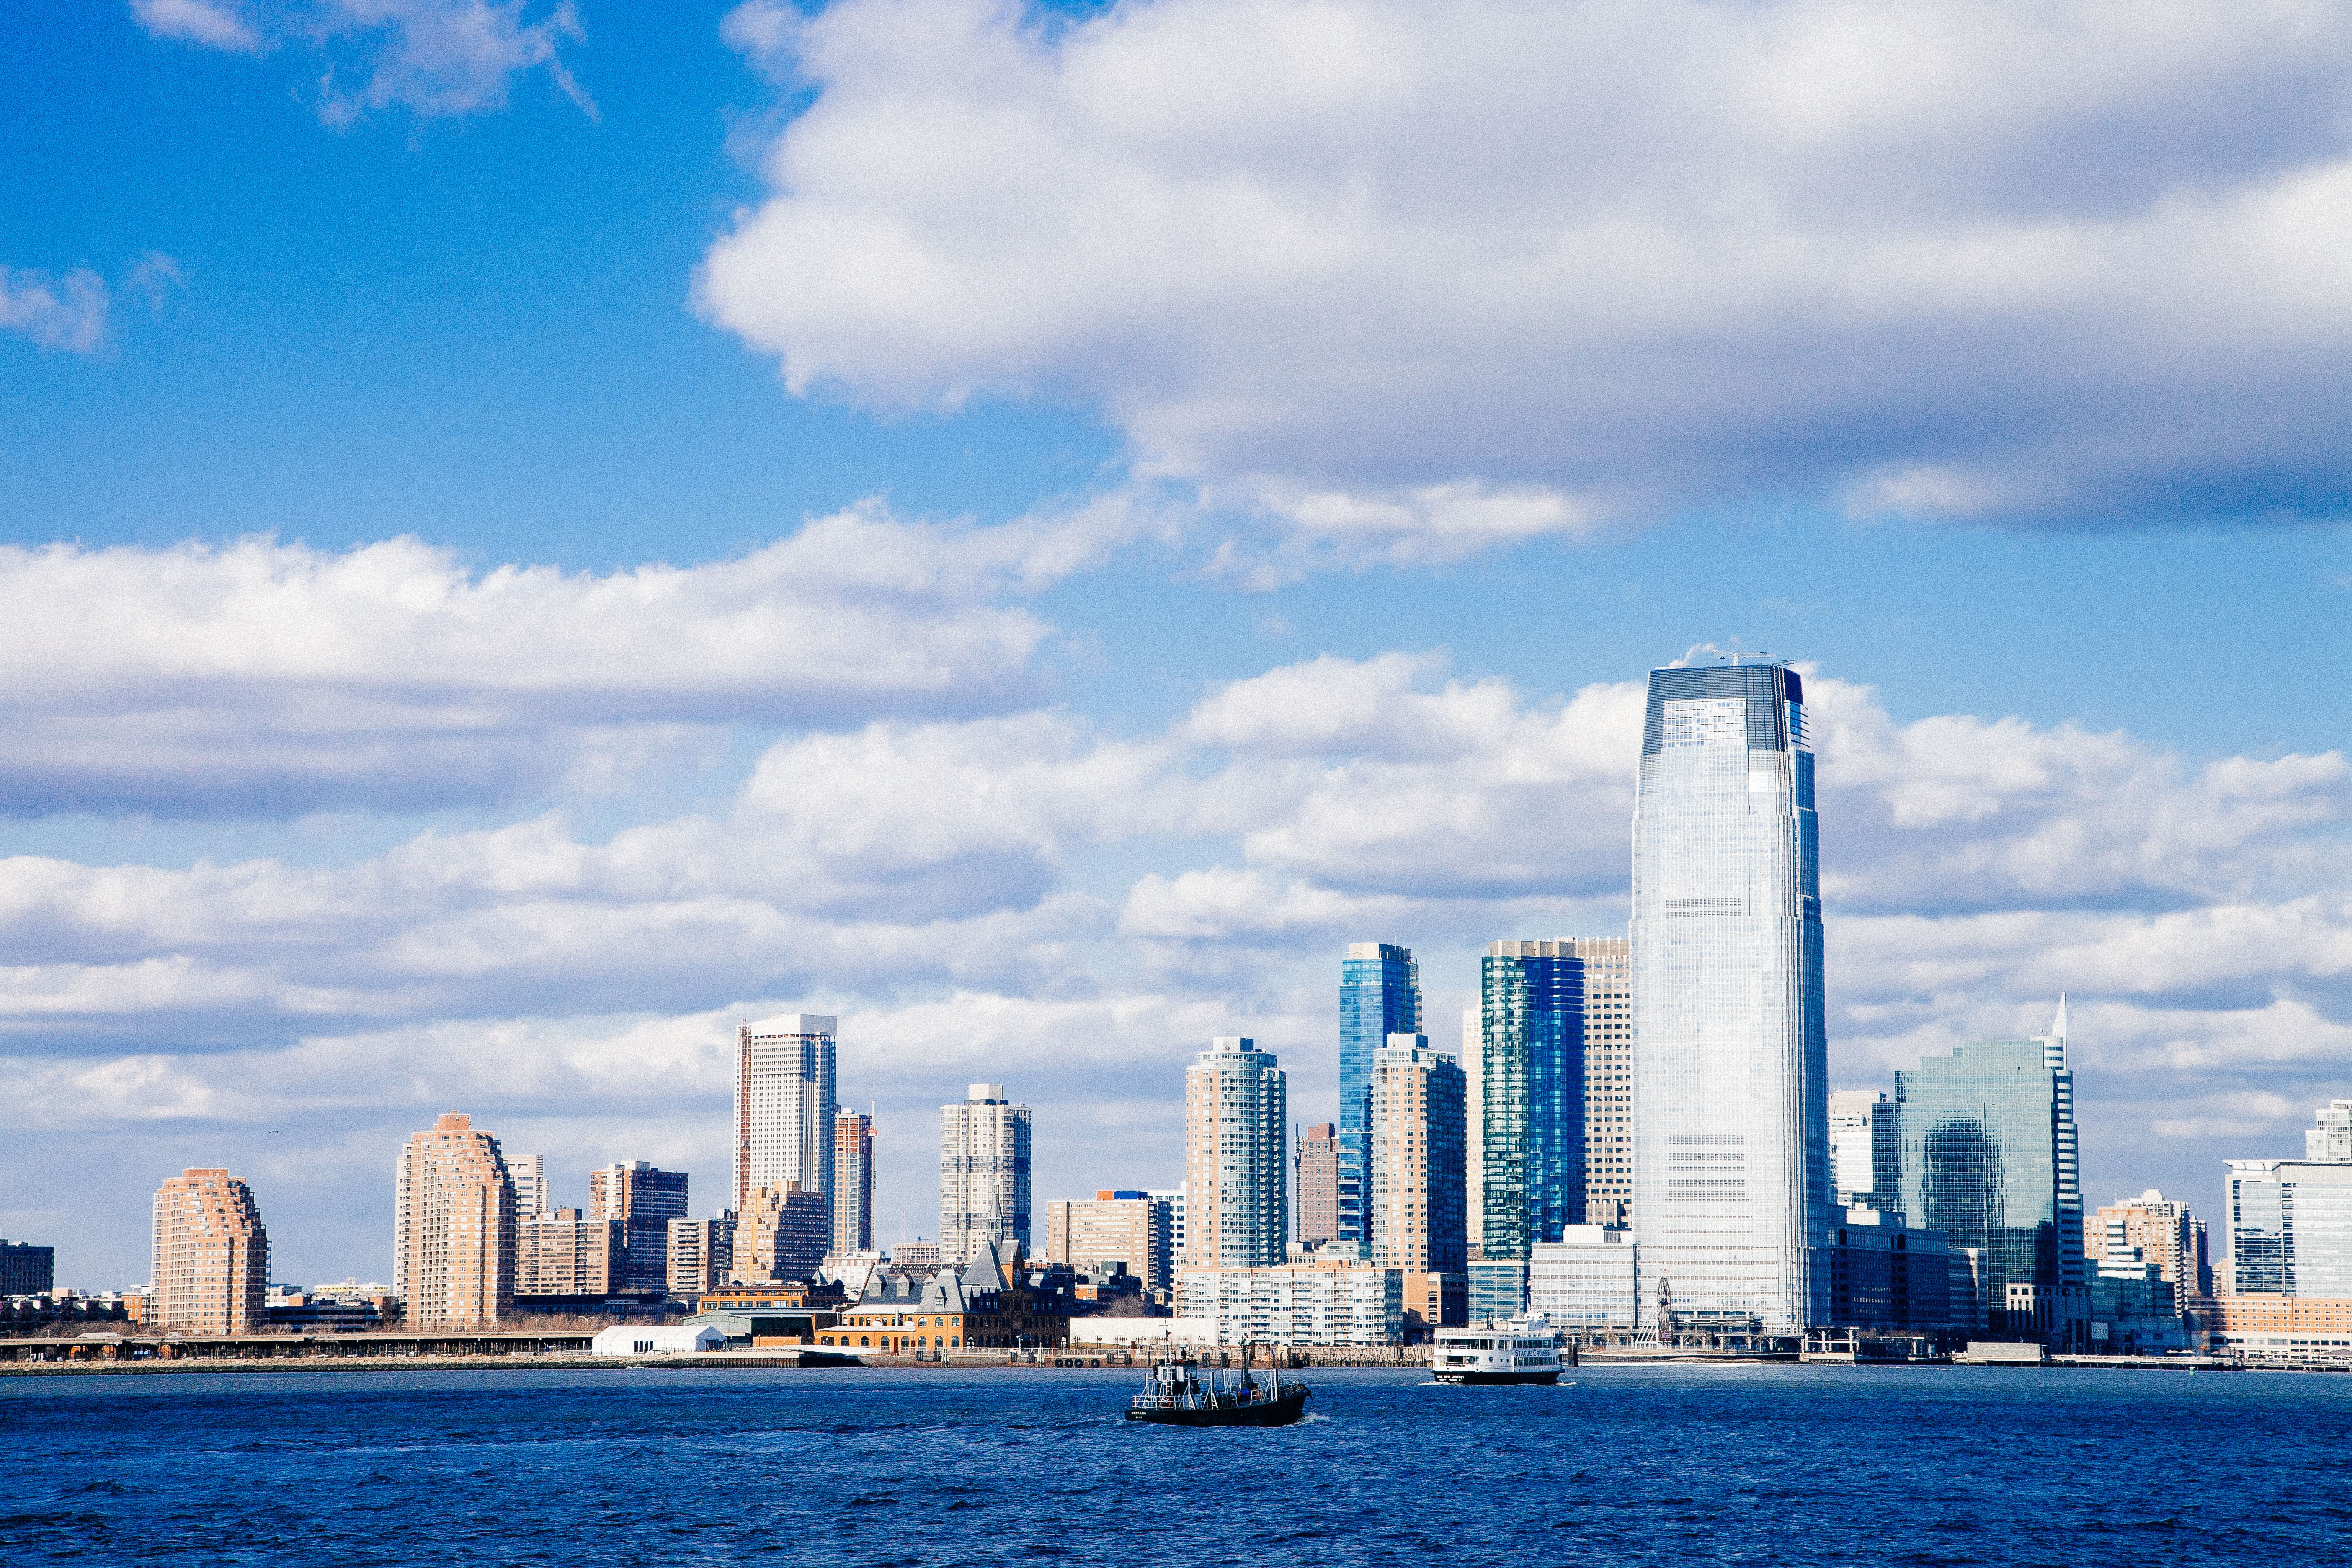
sea, water, horizon, cloud, architecture, structure, sky, skyline, view, building, city, skyscraper, urban, cityscape, panorama, downtown, dusk, construction, tower, landmark, blue, metropolitan, waterfront, modern, tower block, skyscrapers, contemporary, urban area, geographical feature, human settlement, atmosphere of earth